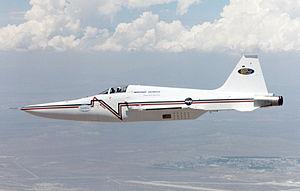
Le programme Shaped Sonic Boom Demonstration, aussi connu sous le nom de Shaped Sonic Boom Experiment, était un programme de la NASA, s'étalant sur une durée de deux ans et faisant appel à un F-5E doté d'un fuselage modifié pour démontrer que l'onde de choc créée par un avion, et le bang supersonique l'accompagnant, pouvaient être profilés, donc réduits.